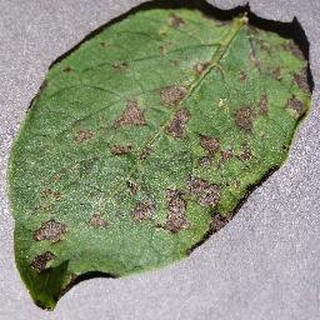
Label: potato_early_blight